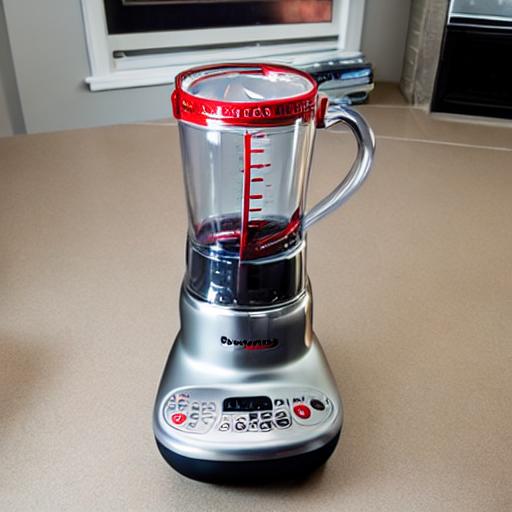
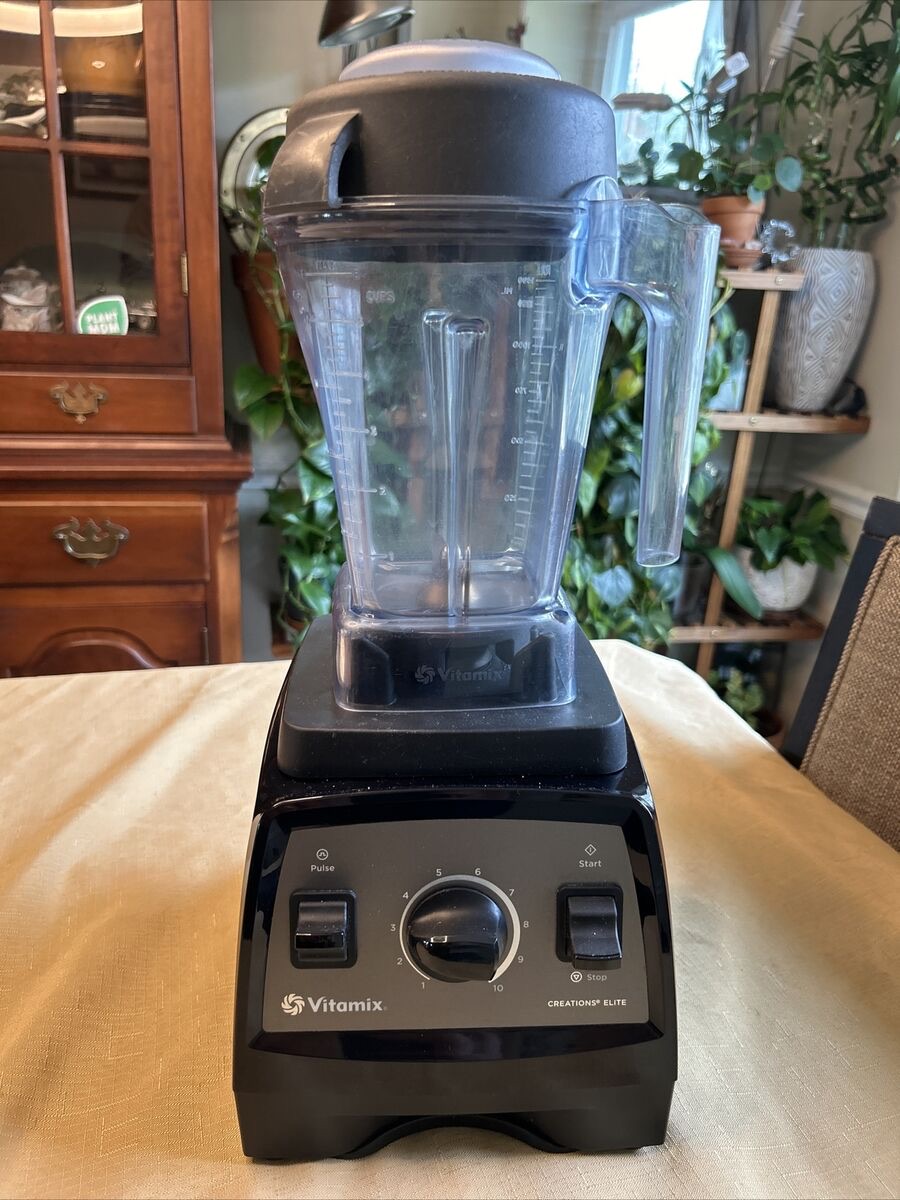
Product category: items_blender
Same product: no